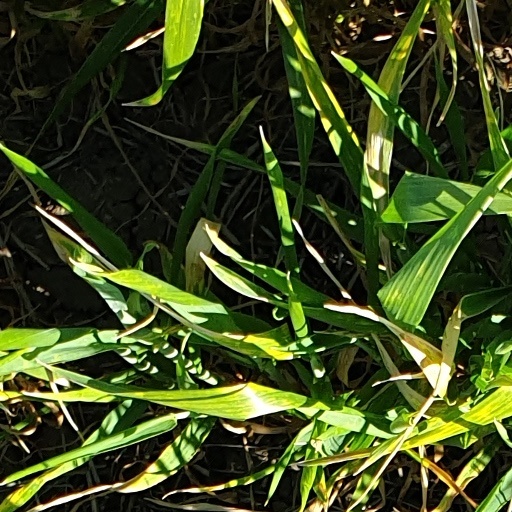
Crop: wheat